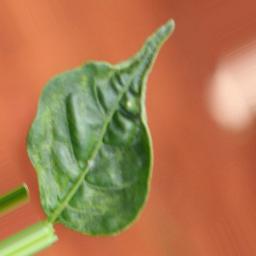
Label: mites_and_trips